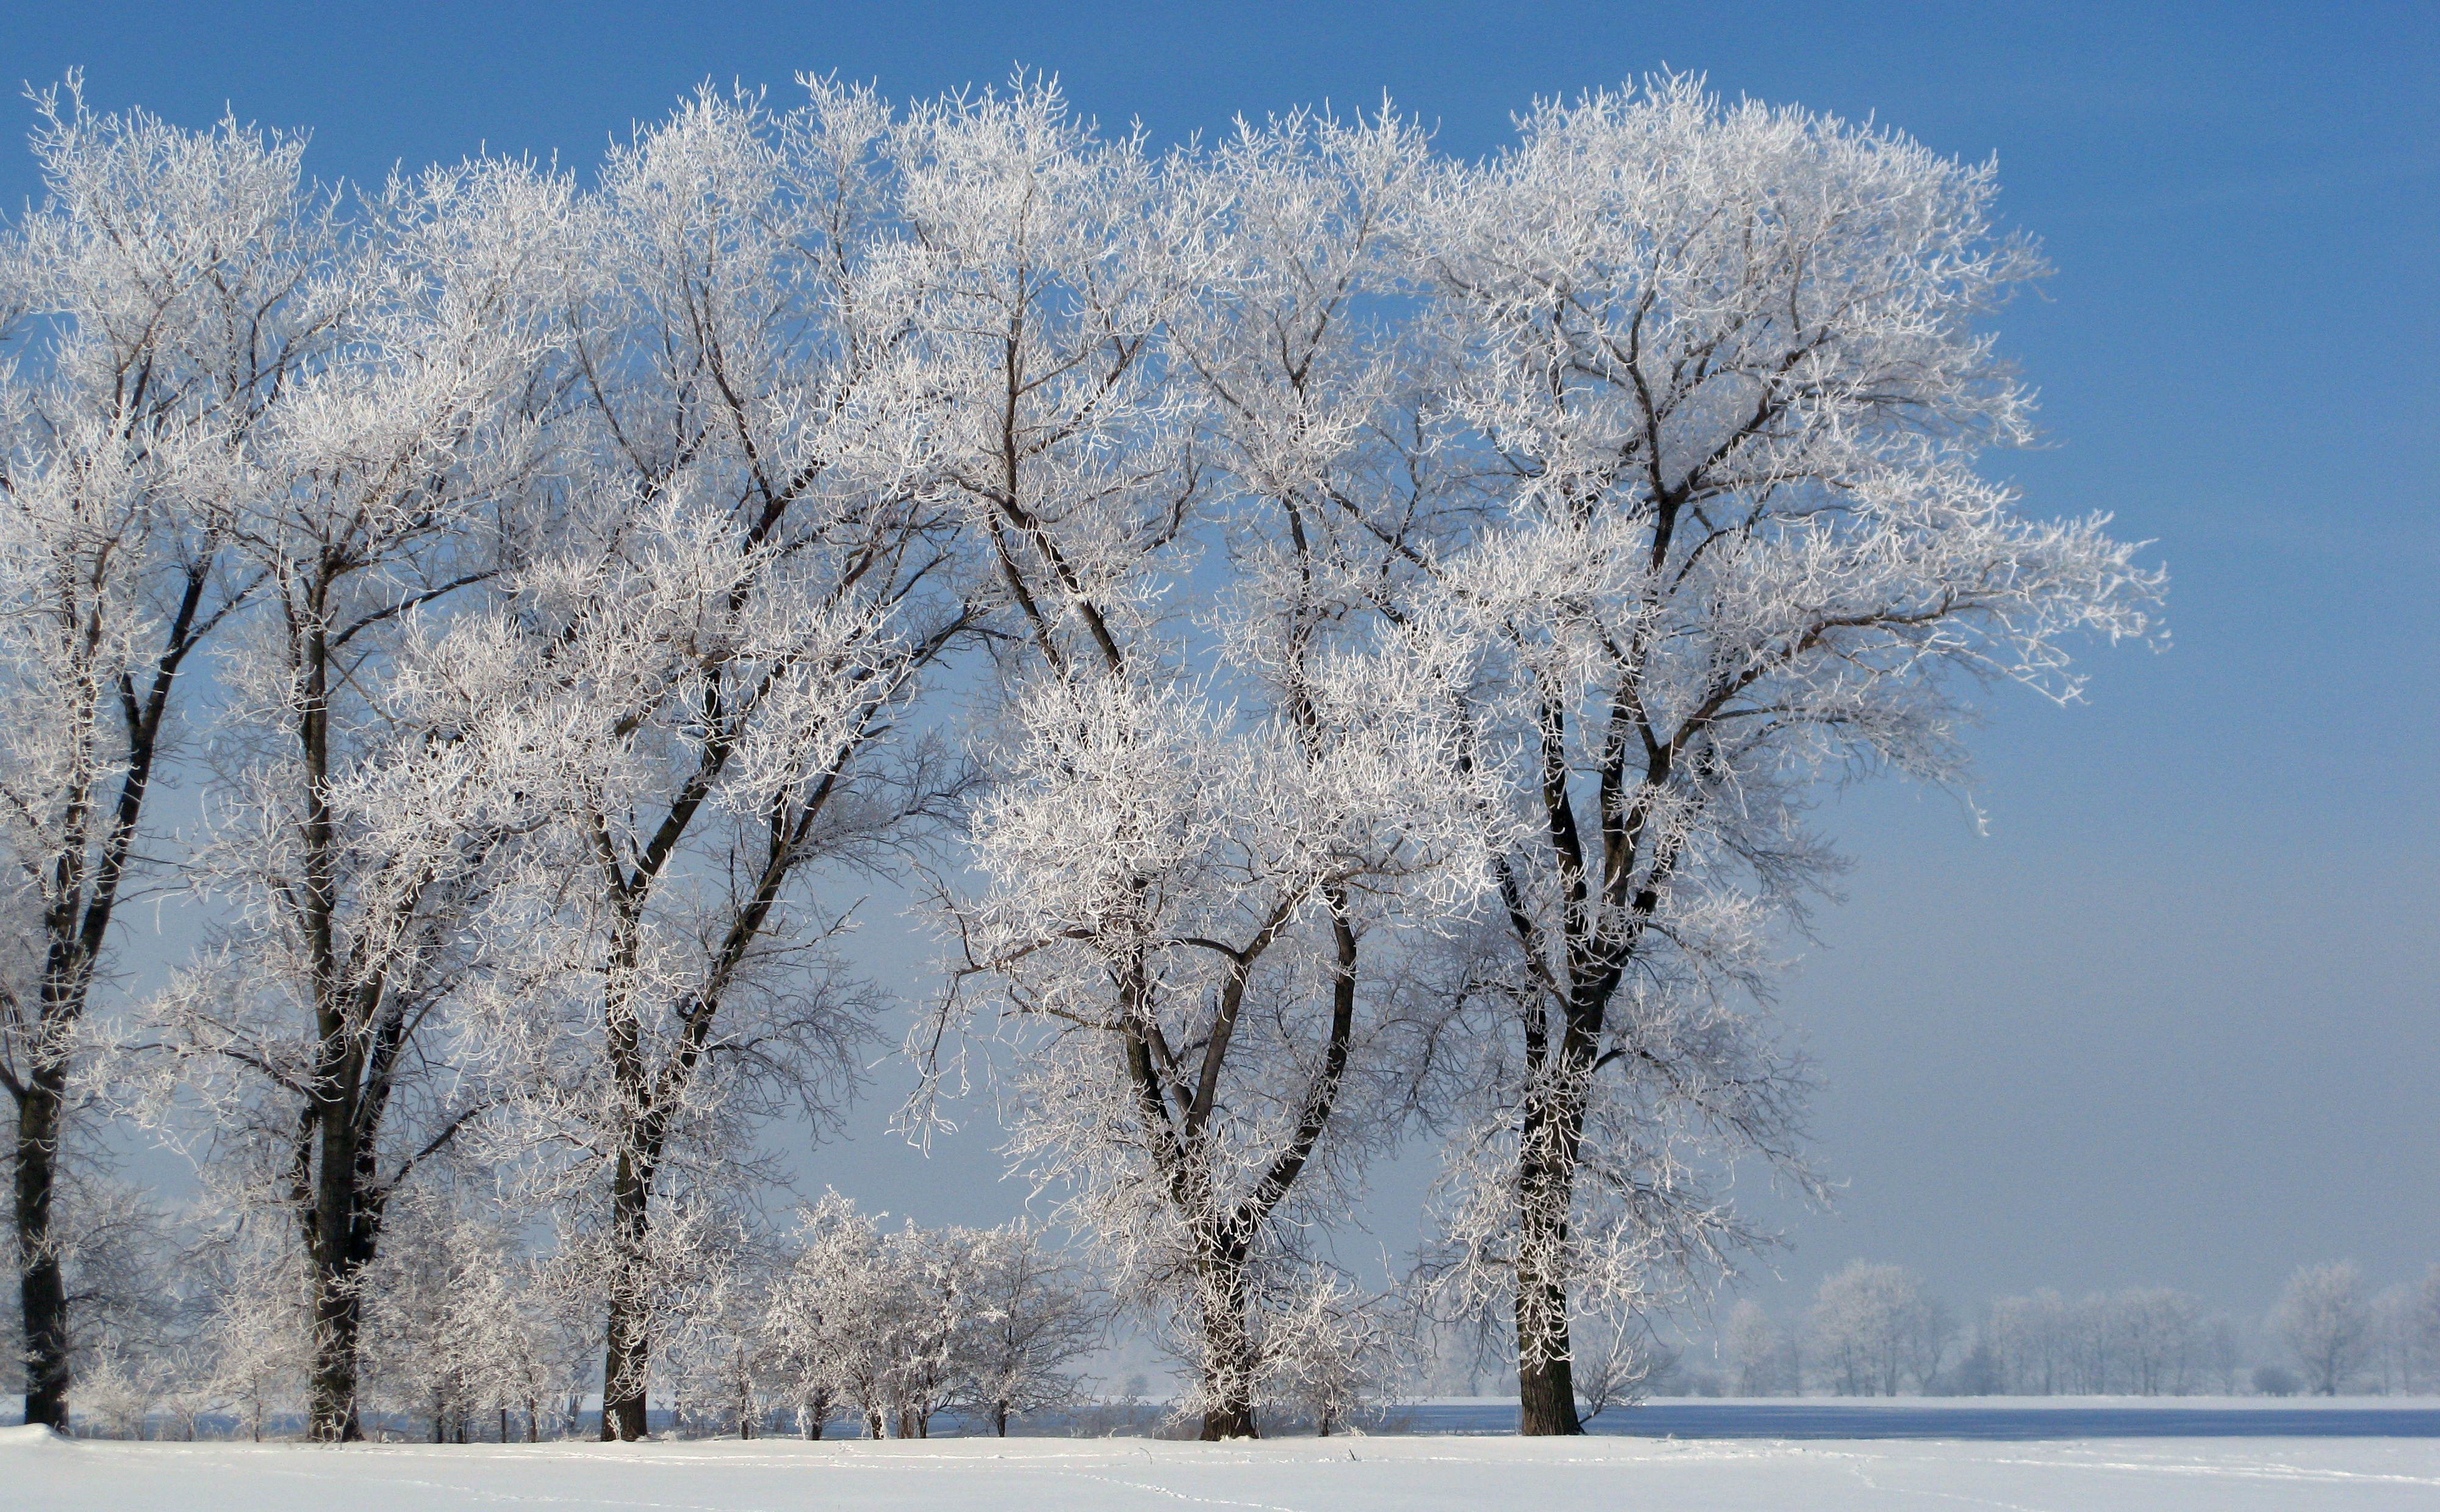
tree, branch, blossom, snow, cold, winter, plant, flower, frost, clear, ice, spring, weather, season, hoarfrost, freezing, woody plant